Robison of San Francisco

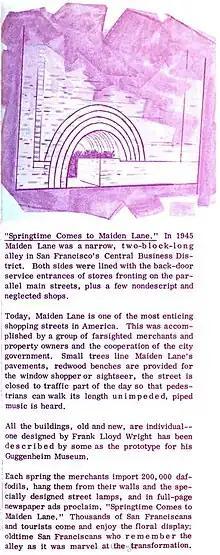
Urban Renewal Notes: "Further information may be obtained from Ansel W. Robison, President Maiden Lane Association, 135 Maiden Lane, San Francisco, California"

Ansel Cobb Robison ( – December 17, 1923) "succeeded to the business" offering "birds, goldfish, and curiosities." A.C. Robison sold the first sea lions to be publicly exhibited, sold animals to Adolph Sutro and the owner of Woodward's Gardens, and sold a pair of bulldogs to William Randolph Hearst.